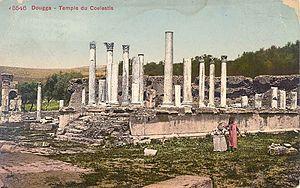
Dougga ou Thugga est un site archéologique situé dans la délégation de Téboursouk au Nord-Ouest de la Tunisie.